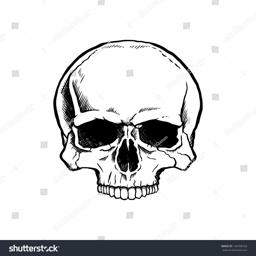
black and white human skull without a lower jaw .